Leopold Stanisław Kronenberg

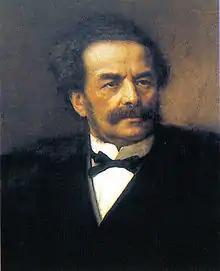
Portrait of Leopold Stanisław Kronenberg, by Leopold Horovitz (1837–1917)

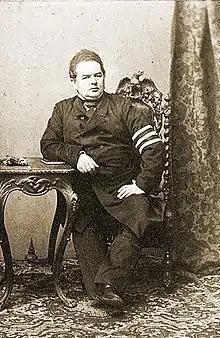
Photo of Leopold Kronenberg by Karol Beyer

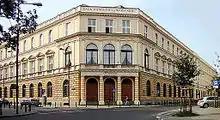
The historic headquarters of Bank Handlowy in Warsaw

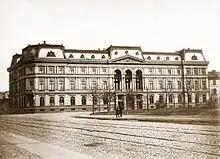
Kronenberg Palace in Warsaw, which was destroyed by fire in 1939

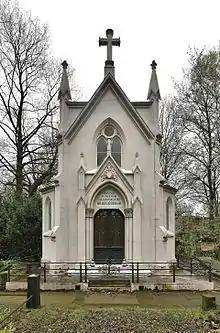
Leopold Stanisław Kronenberg's burial place, at Kronenberg Family Chapel in the Warsaw Reformed Cemetery

Leopold Stanisław Kronenberg (born 24 March 1812 in Warsaw, Poland, died 5 April 1878 in Nice, France) was a Polish banker, investor, and financier, and a leader of the 1863 January uprising against the Russian Empire.